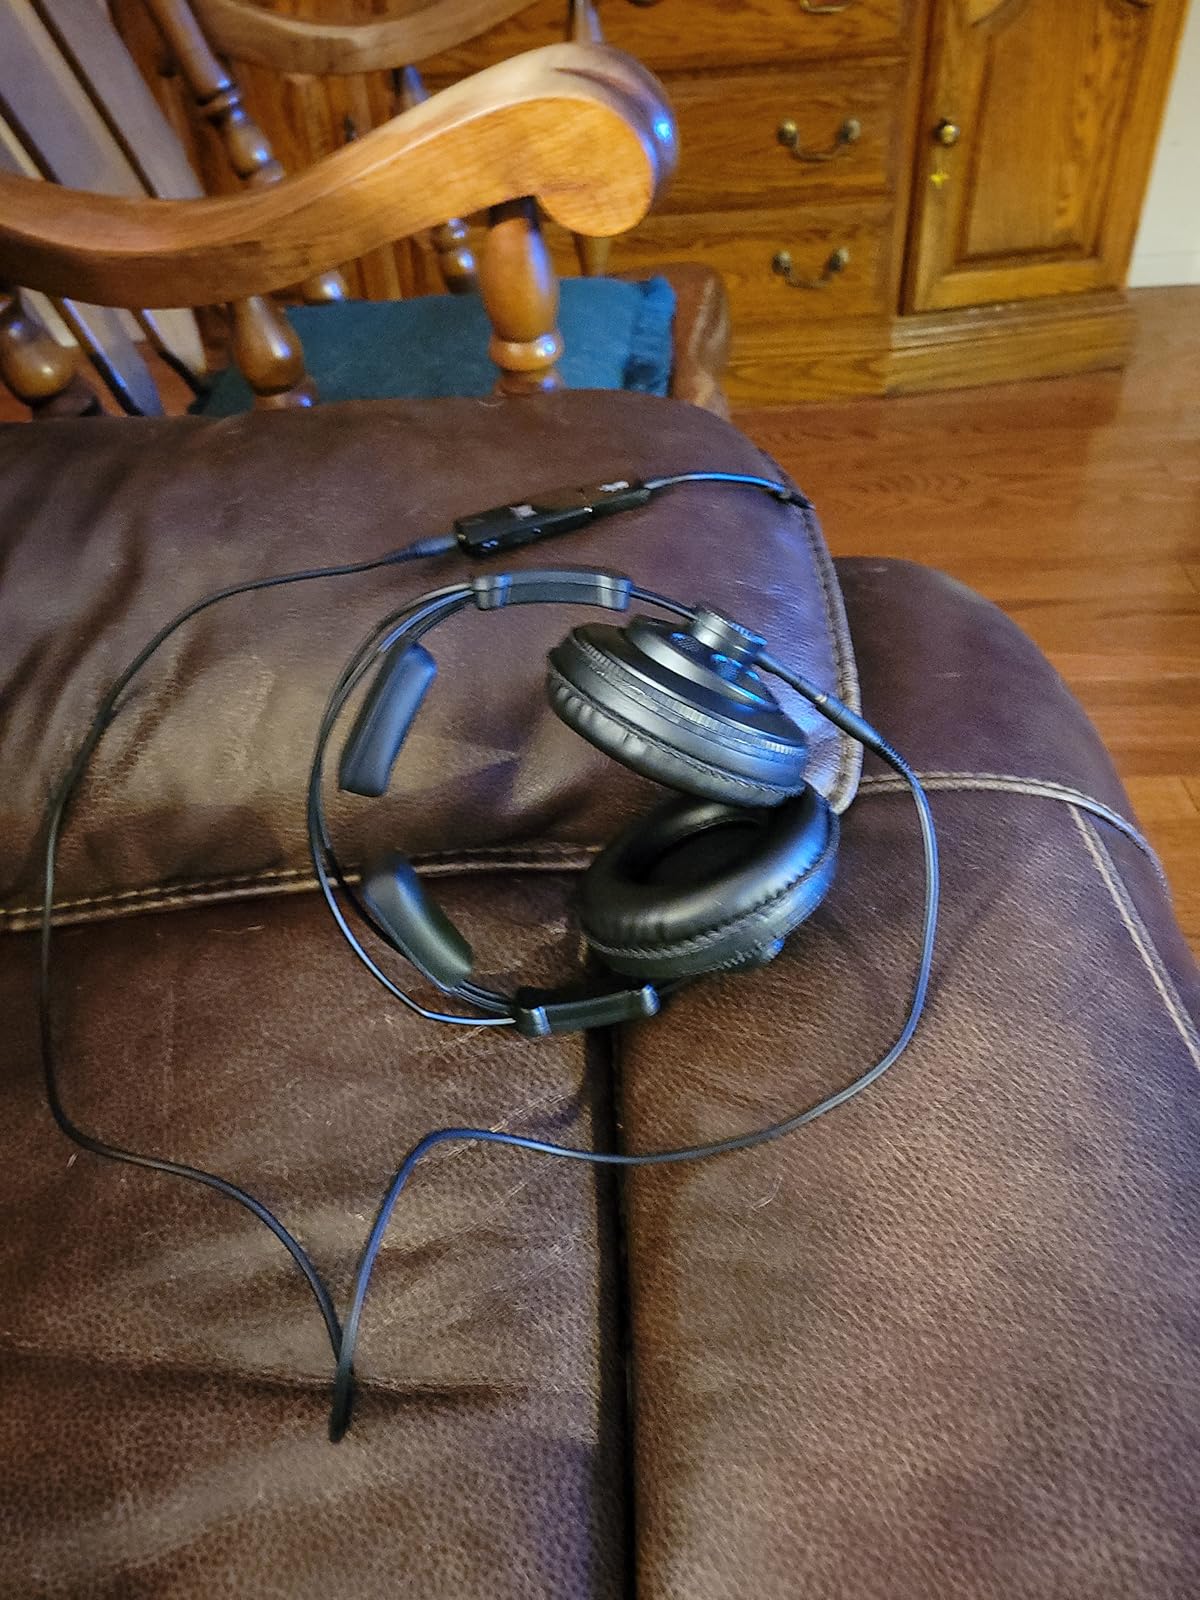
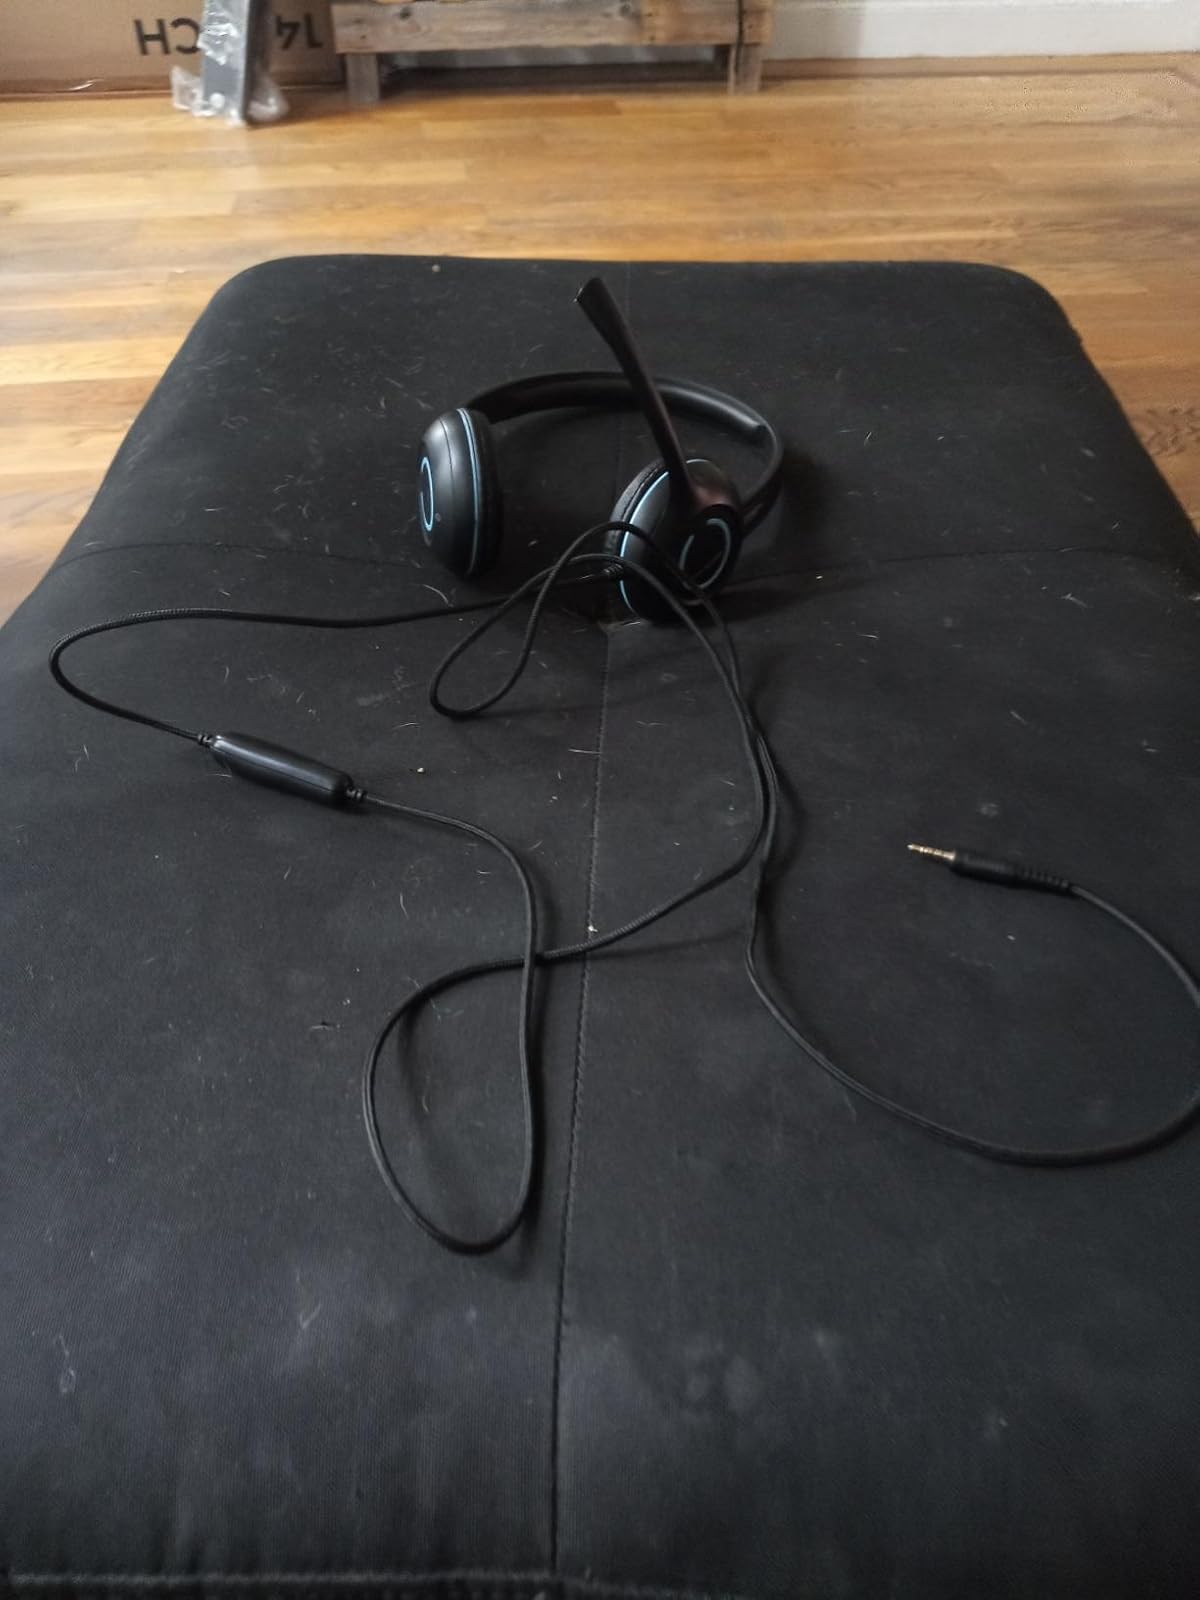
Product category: headphones
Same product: no